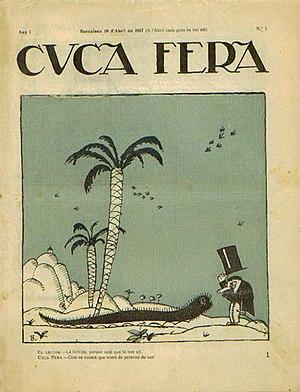
Cuca Fera était un magazine satirique catalan, publié par la Ligue régionaliste à Barcelone, entre avril et août 1917. Dix-sept numéros ont été imprimés.